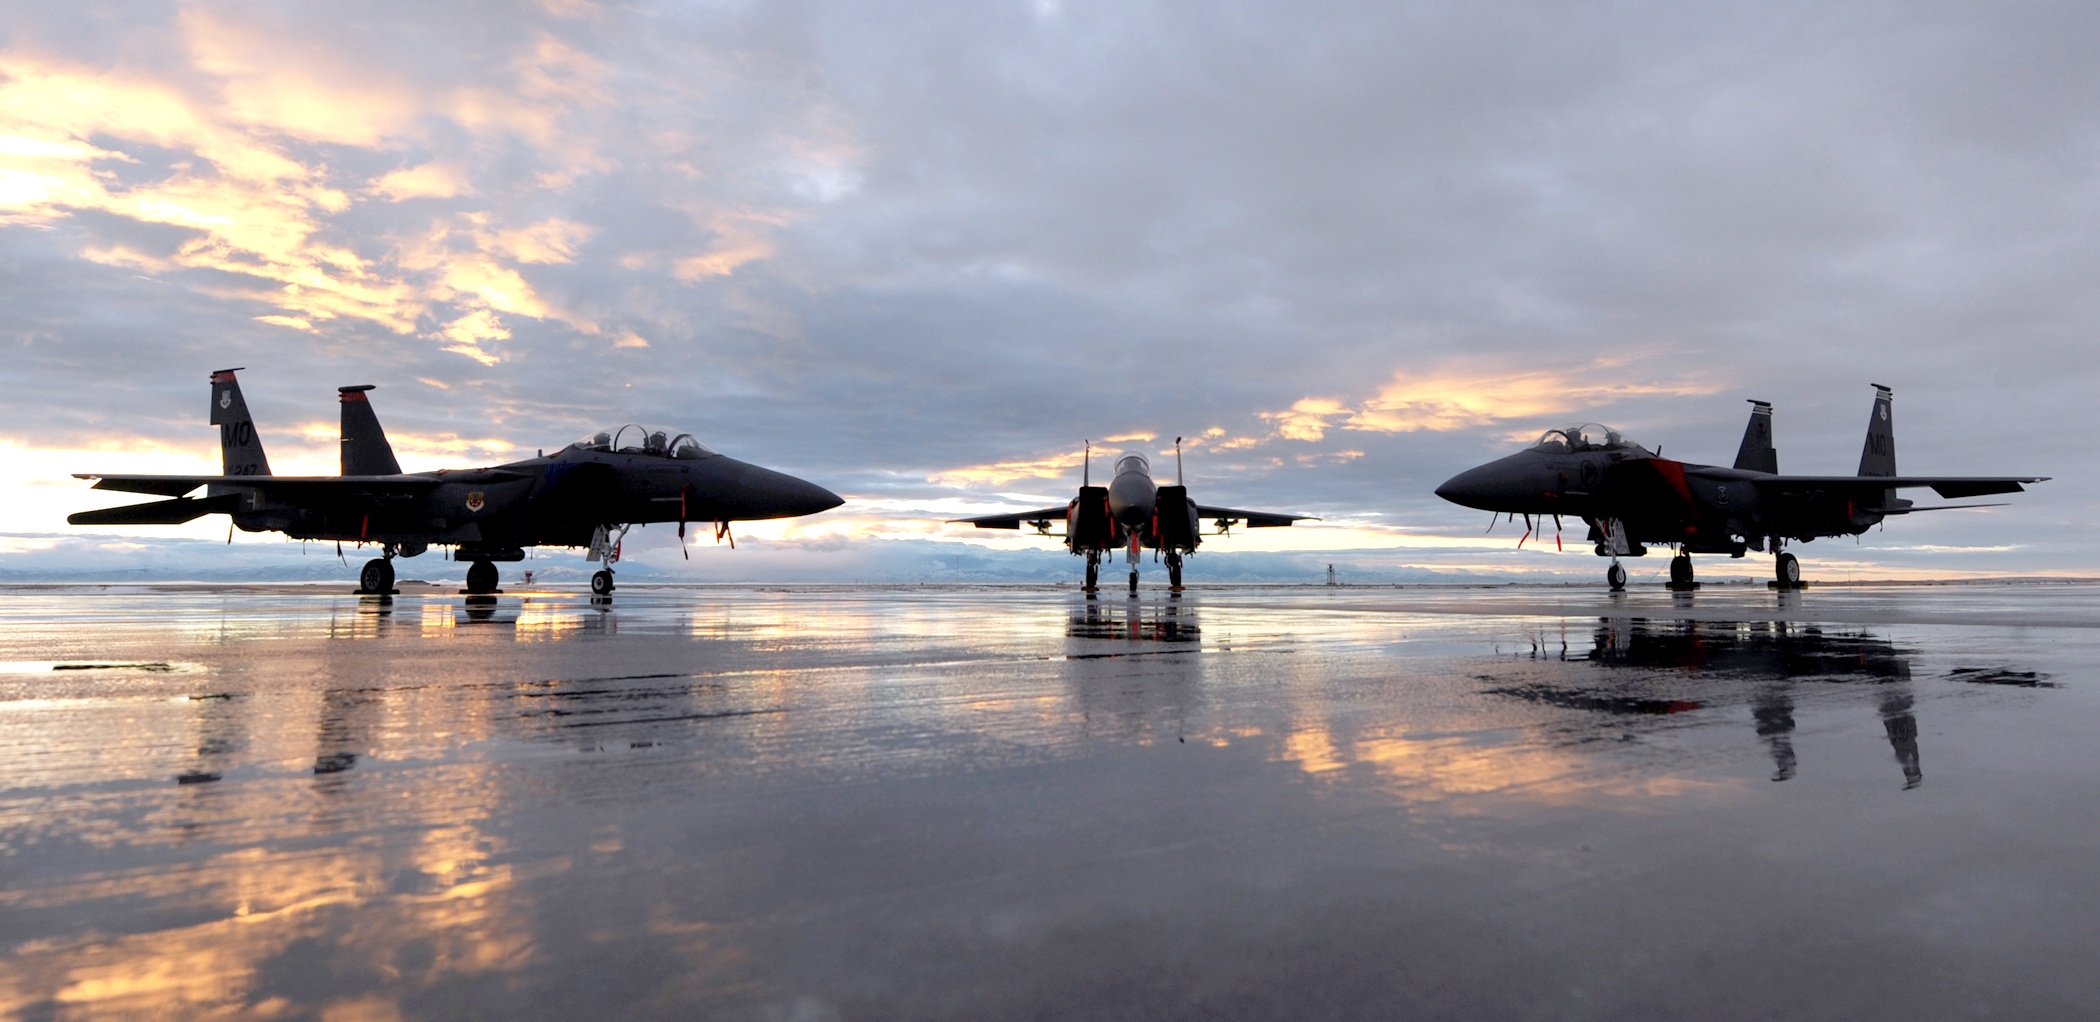
wing, sunset, ground, airplane, aircraft, military, dusk, evening, vehicle, aviation, flight, airplanes, planes, fighter, jets, air force, jet aircraft, flight line, fighter aircraft, military aircraft, f 15, strike eagles, atmosphere of earth